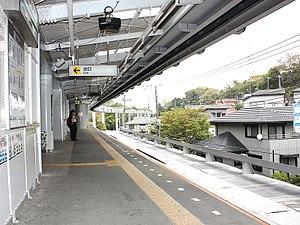
monorail Shōnan, station de Shōnan-Machiya
Le monorail Shōnan est un monorail de type SAFEGE. Mis en service le 7 mars 1970, il relie les villes de Ōfuna et Enoshima, dans la région Shōnan de la préfecture de Kanagawa, au sud-ouest de Tōkyō.